Muskegon Pier Light

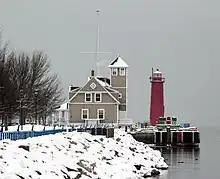

Built in 1851, Muskegon's first lighthouse was a brick structure. This Lightkeeper's dwelling was located at the intersection of Beach & Fulton, near the Muskegon channel, and was topped with a wooden light tower in its center. Unfortunately, no known photographs of this structure exist. In 1870, a new one and half story wooden-frame Lightkeeper's dwelling was built and painted white. It was constructed with a short, square wooden tower on the front side of the structure, rising above its gabled roof. Replacing the deteriorating 1851 lighthouse, this structure was built on the same parcel of land and topped with a cast-iron lantern room. The next year, a beacon light was built at the end of the pier, extending out from the channel on the south side with an elevated catwalk. As time went on, the piers were extended even further, and a fog horn structure was built with an elevated catwalk to connect the beacon light to the fog horn in 1899.